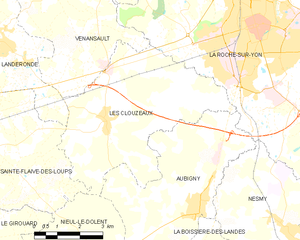
Carte des communes françaises Les Clouzeaux